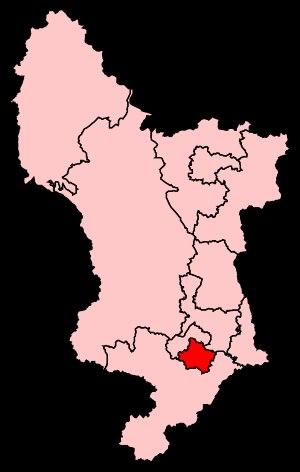
La circonscription de Derby South est une circonscription électorale anglaise située dans le Derbyshire, et représentée à la Chambre des Communes du Parlement britannique depuis 1983 par Margaret Beckett du Parti travailliste.